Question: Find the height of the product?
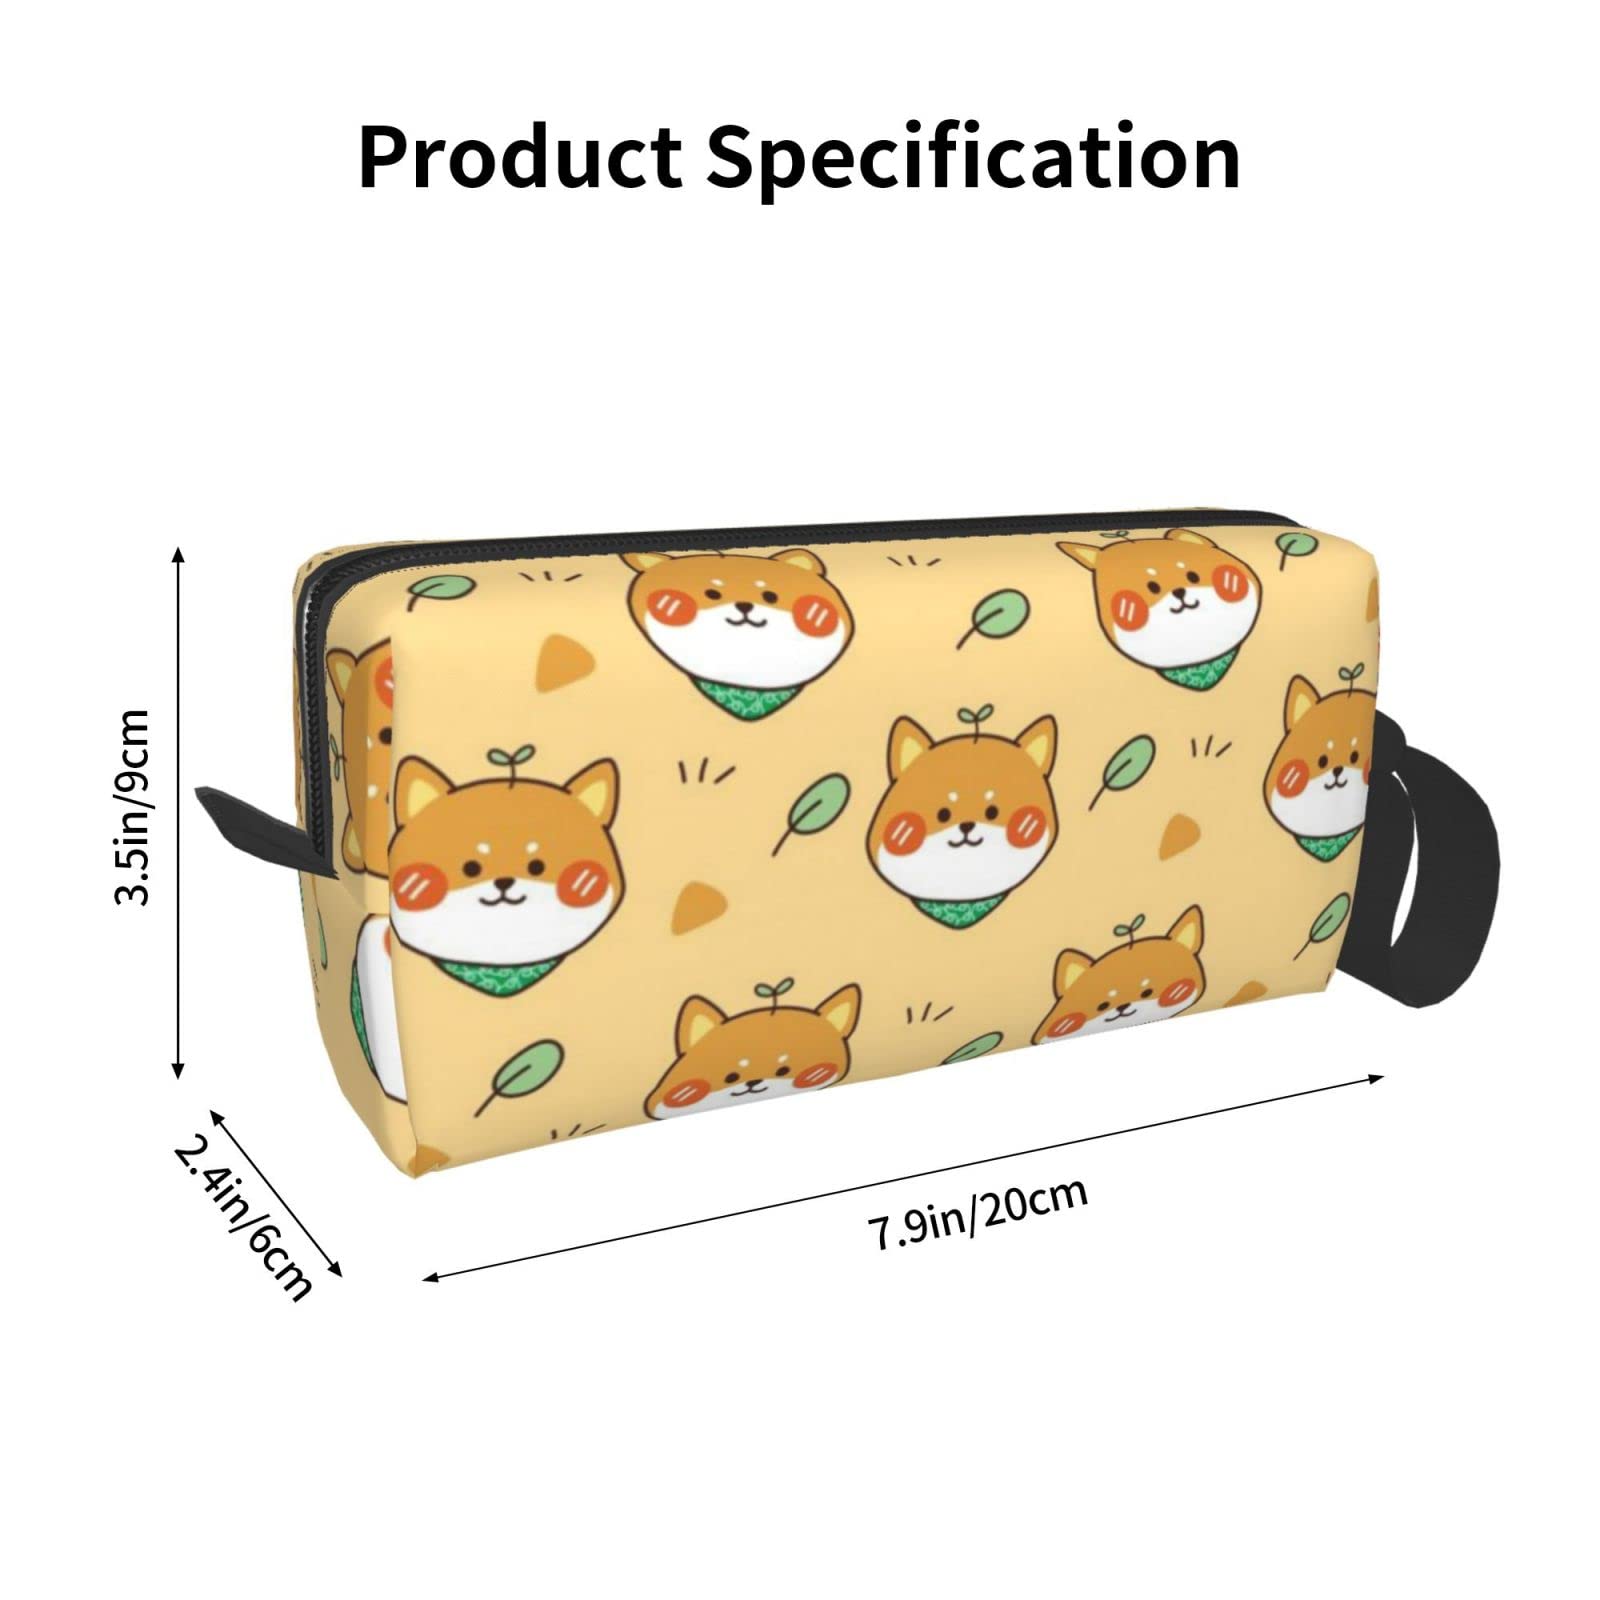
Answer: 9.0 centimetre